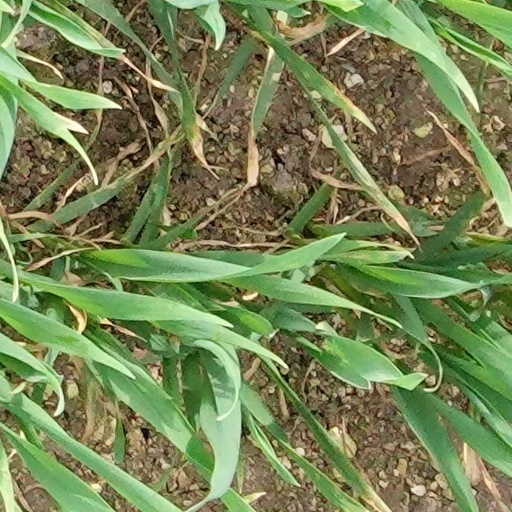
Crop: wheat